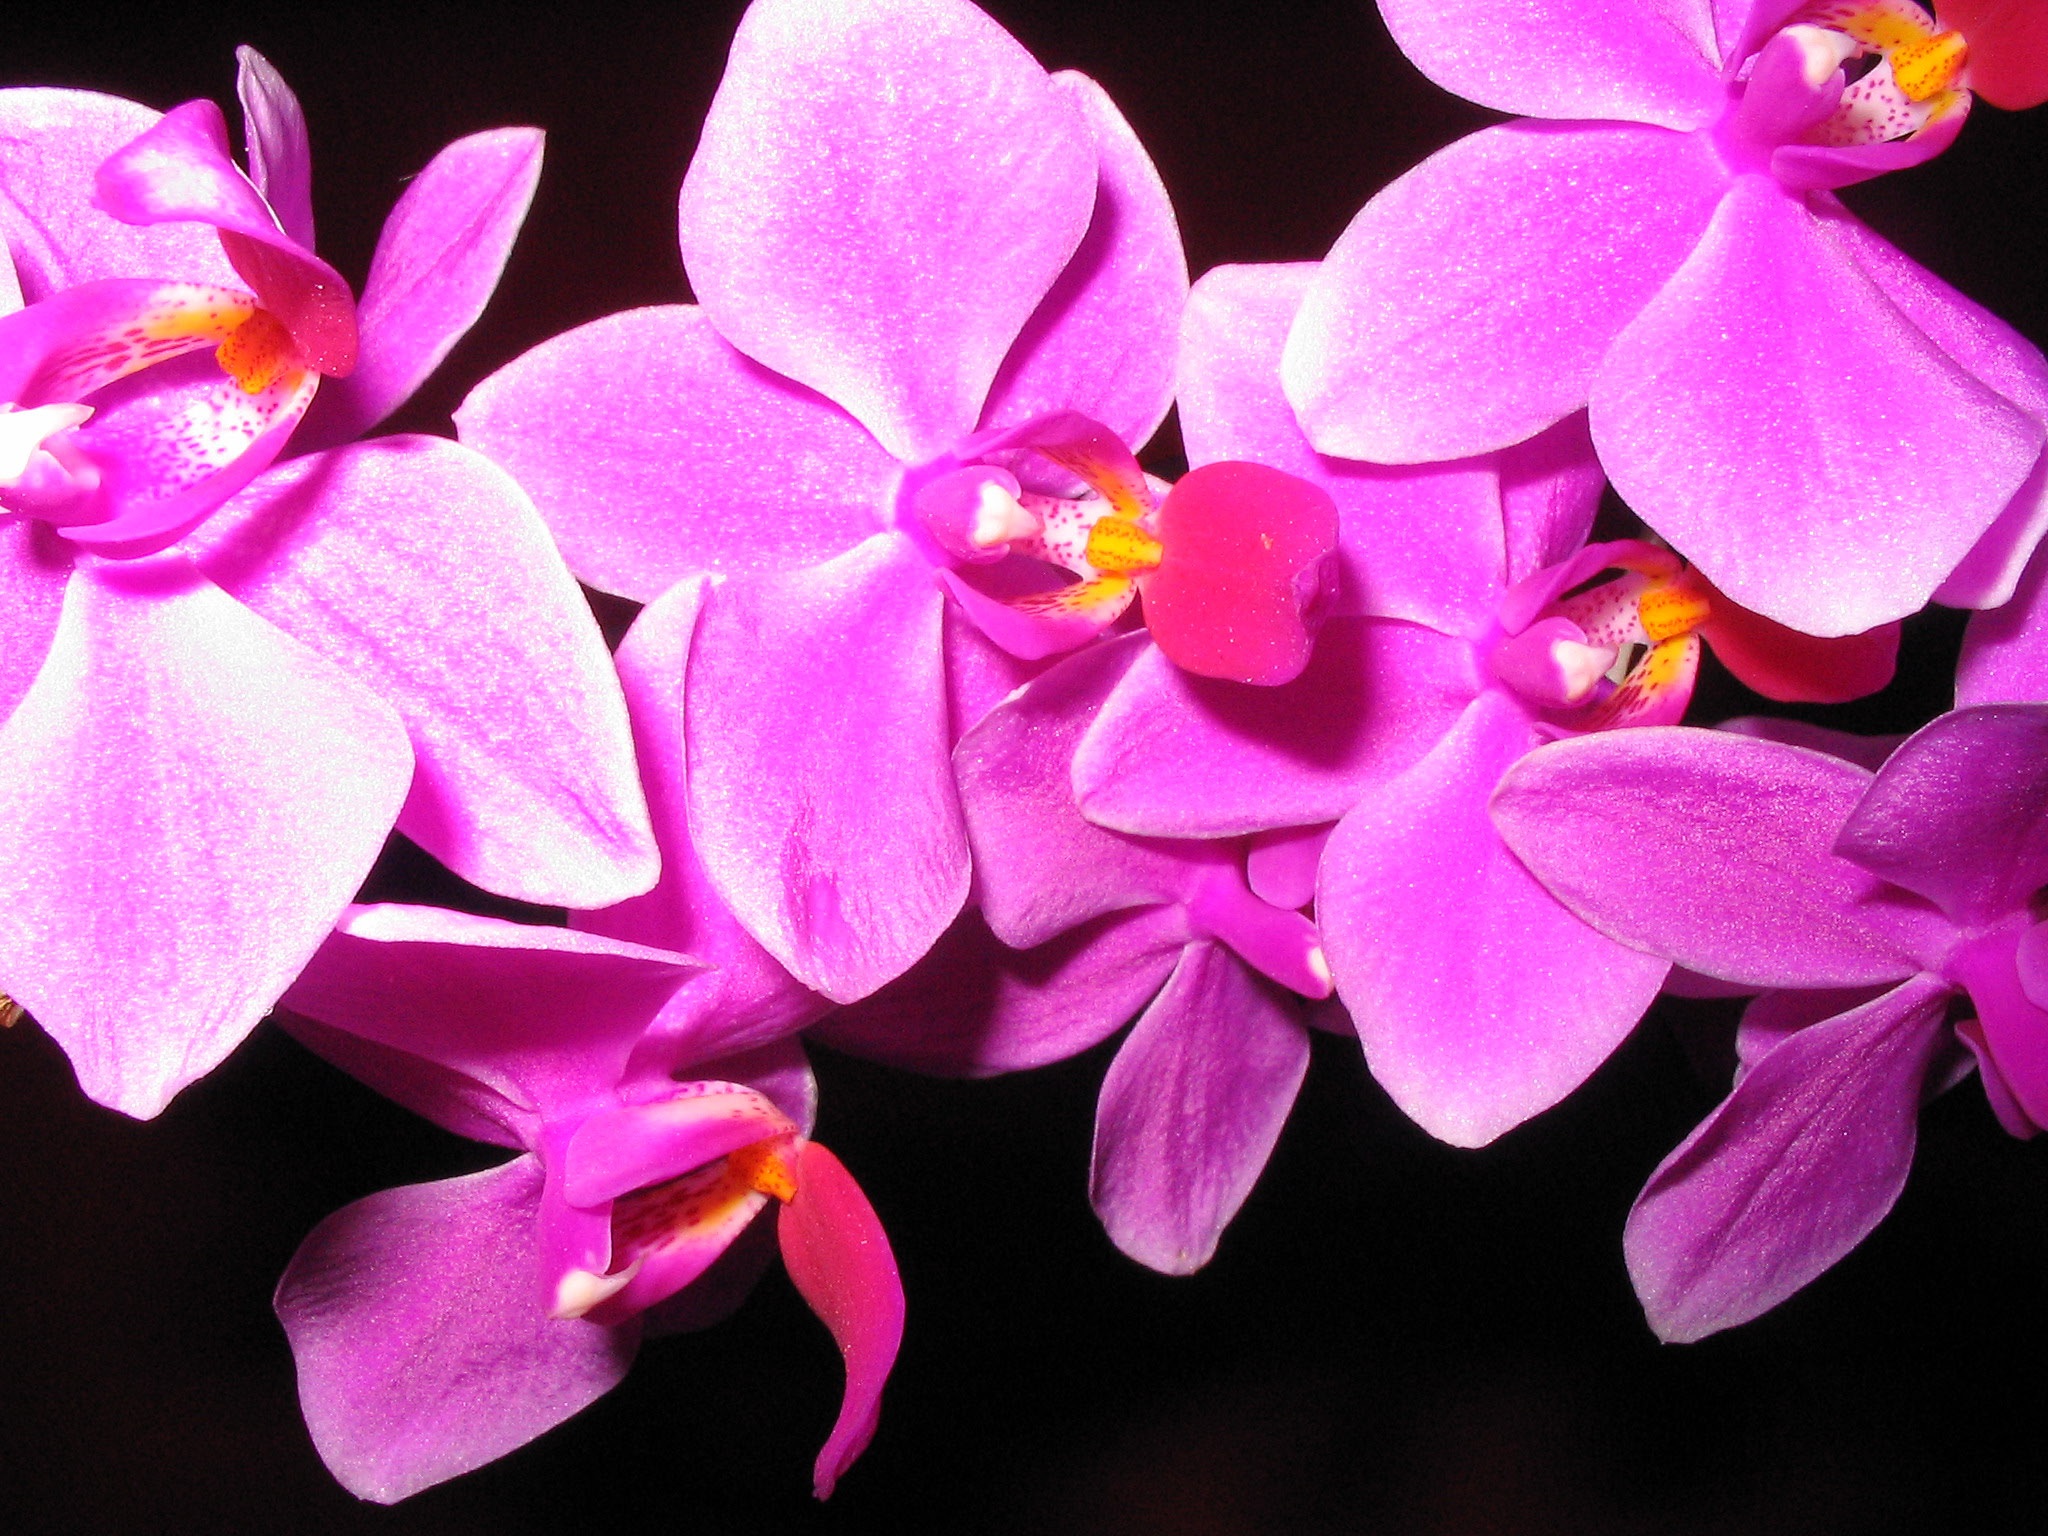
nature, blossom, plant, flower, purple, petal, bloom, pink, close, flora, still life, orchid, flowers, violet, beauty, orchids, phalenopsis, macro photography, flowering plant, cattleya, dendrobium, land plant, moth orchid, christmas orchid, cattleya labiata, phalaenopsis equestris